Reno Arch

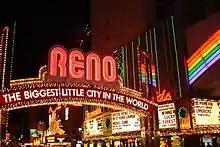
Reno Arch at night, prior to the 2018 color change

The first Arch was built on October 23, 1926 to promote the Nevada Transcontinental Highway Exposition that ran from July 25 to August 1, 1927, which celebrated the completion of the Lincoln and Victory Highways. Through Nevada, these routes were built along the corridors of modern U.S. Route 50 and Interstate 80, respectively.